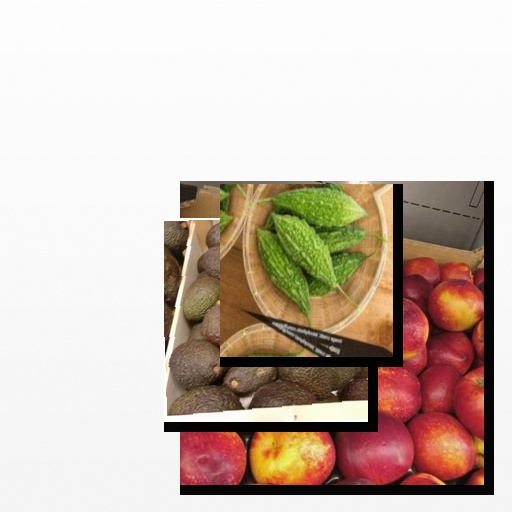
Food items: bitter_gourd, avocado, nectarine